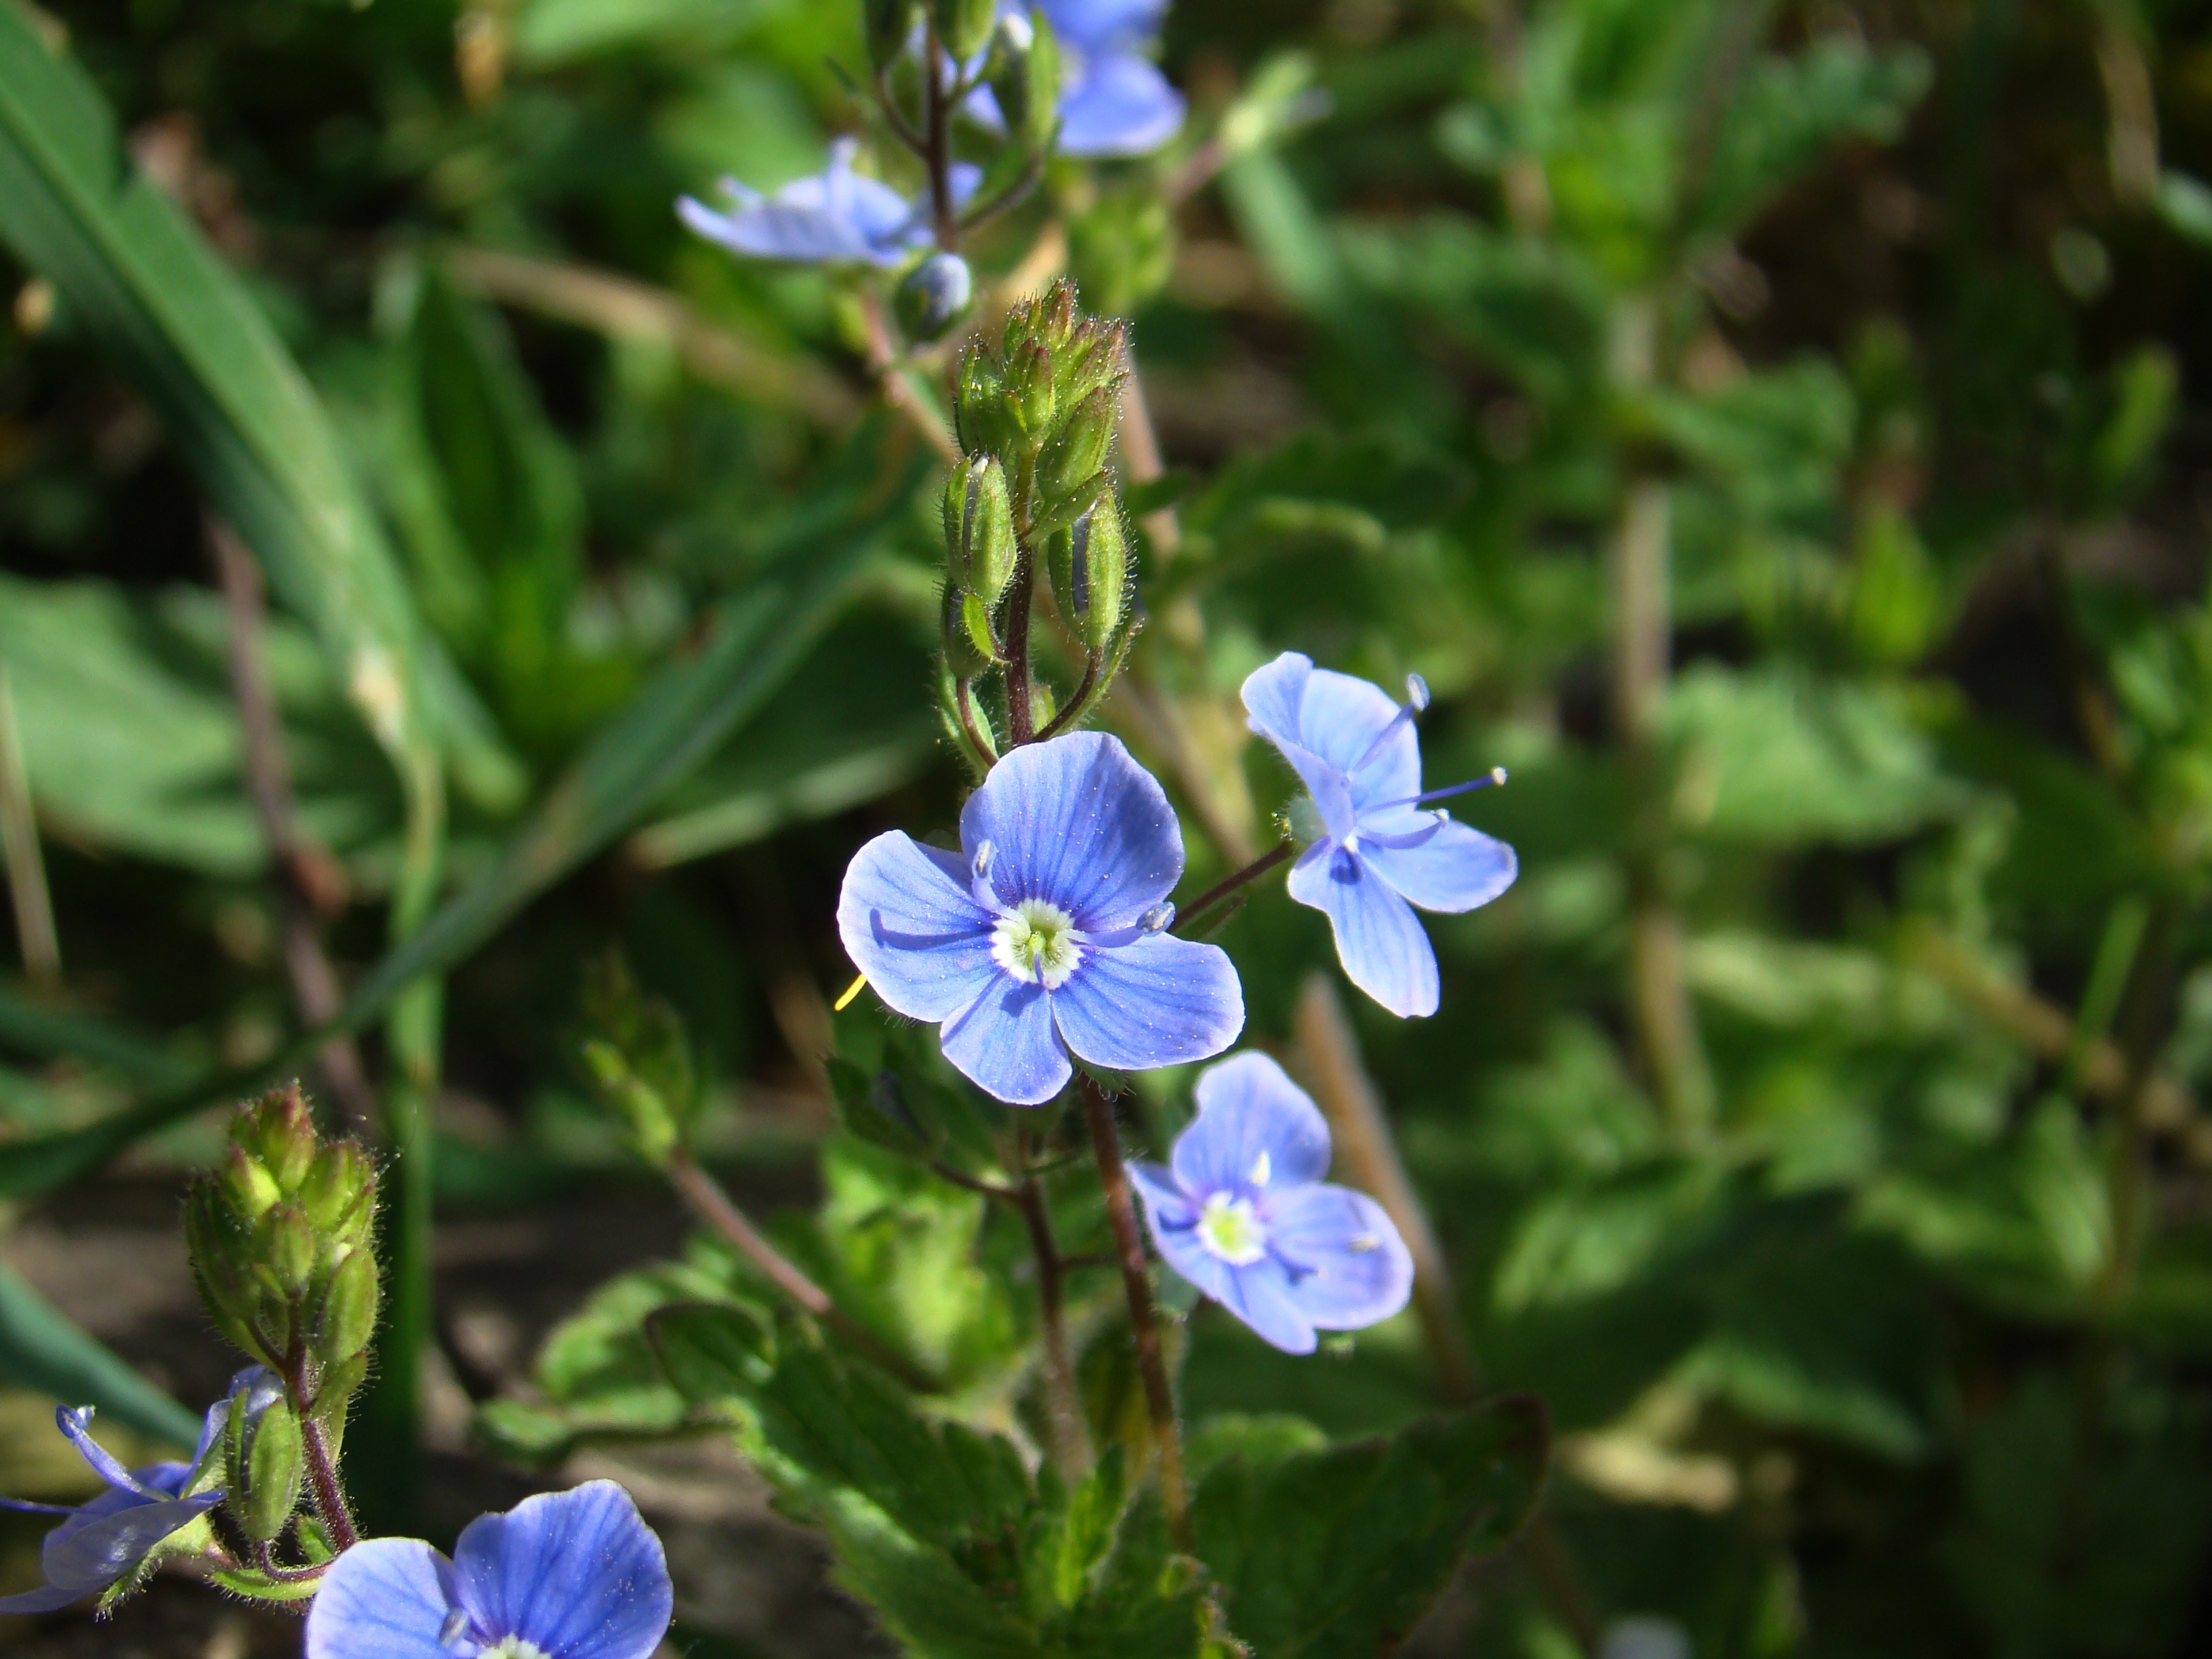
plant, flower, cute, summer, herb, small, botany, blue, flora, wildflower, bed, veronica, flowering plant, dayflower, annual plant, land plant, violet family, dayflower family